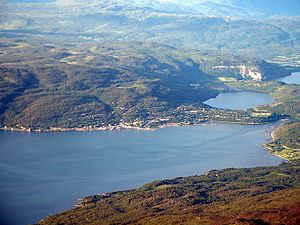
Sagfjorden (Salangen)
Sjøvegan og Sagfjorden set fra Høgfjell
Sjøvegan og Sagfjorden set fra Høgfjell
Sagfjorden er en fjordarm af Salangen i Salangen kommune i Troms og Finnmark fylke i Norge. Fjorden strækker sig 7 km mod sydøst til byen og kommunecenteret Sjøvegan i bunden af fjorden.